Bat as food

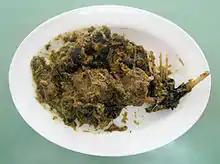
Paniki prepared with fruit bat meat cooked in spicy rica green chili pepper. A Minahasan dish. Manado, North Sulawesi, Indonesia.

Bats as food are eaten by people in some areas of North America, Asia, Africa, Pacific Rim countries, and some other cultures, including the United States, China, Vietnam, the Seychelles, the Philippines, Indonesia, Palau, Thailand, and Guam. Half the megabat (fruit bat) species are hunted for food but only eight percent of the insectivorous bat species are. In Guam, Mariana fruit bats ("Pteropus mariannus") are considered a delicacy.